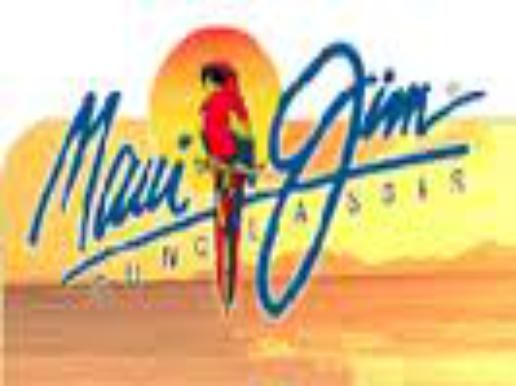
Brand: maui jim
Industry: Clothes